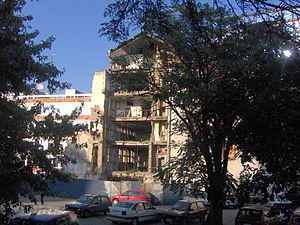
Le bâtiment de la RTS bombardé en 1999, Belgrade (état en 2005), Serbie
Tašmajdan, familièrement appelé Taš, est un parc et un quartier de Belgrade, la capitale de la Serbie. Il est situé dans la municipalité de Palilula. En 2002, le quartier comptait 4 018 habitants.